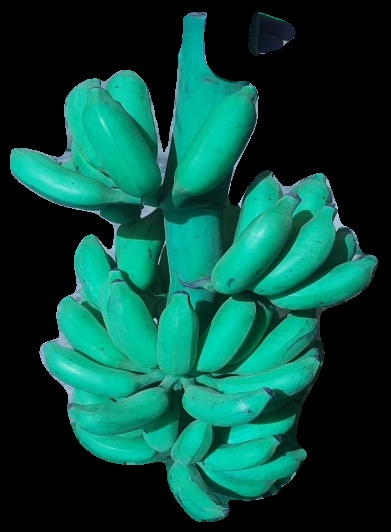
Variety: elakki-bale
Grade: grade3